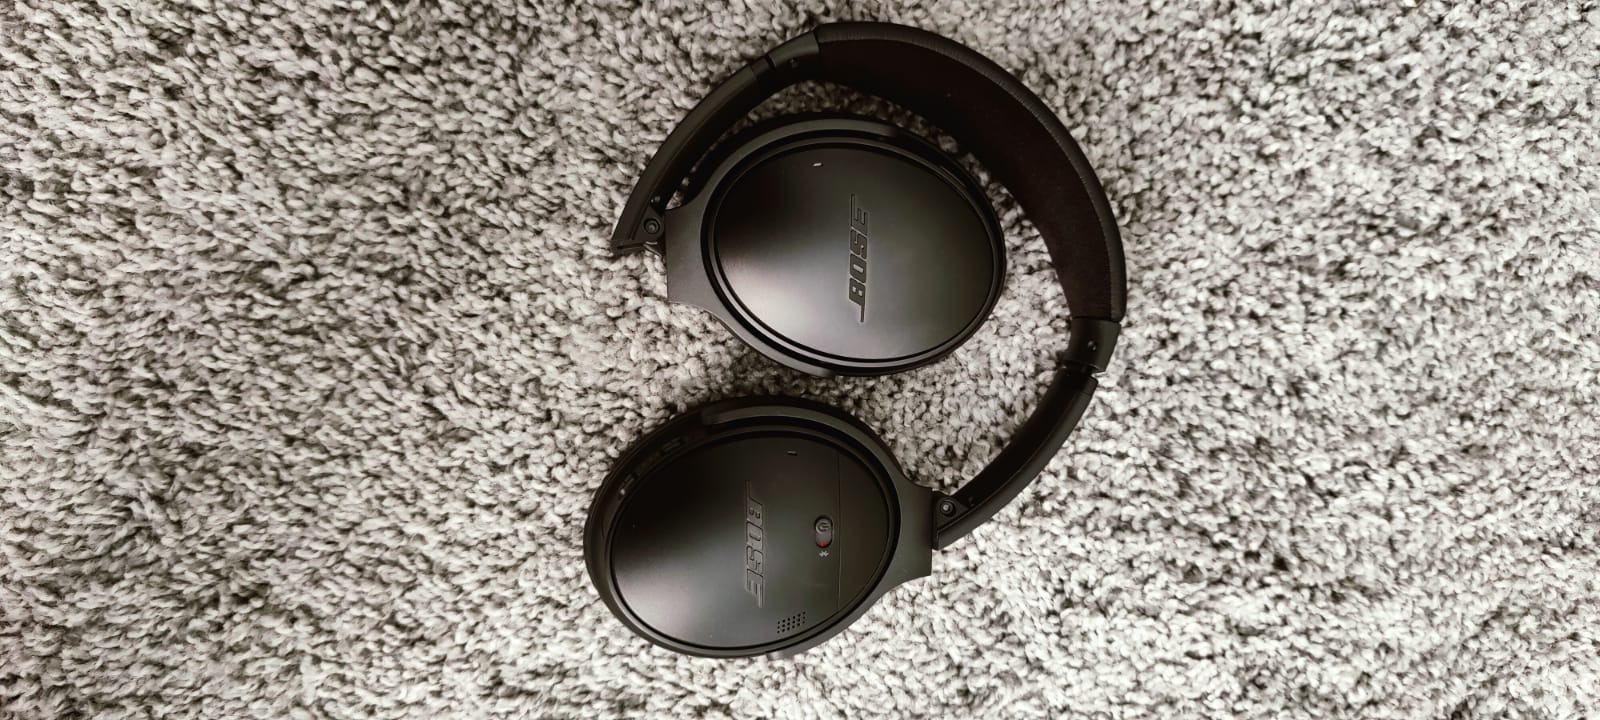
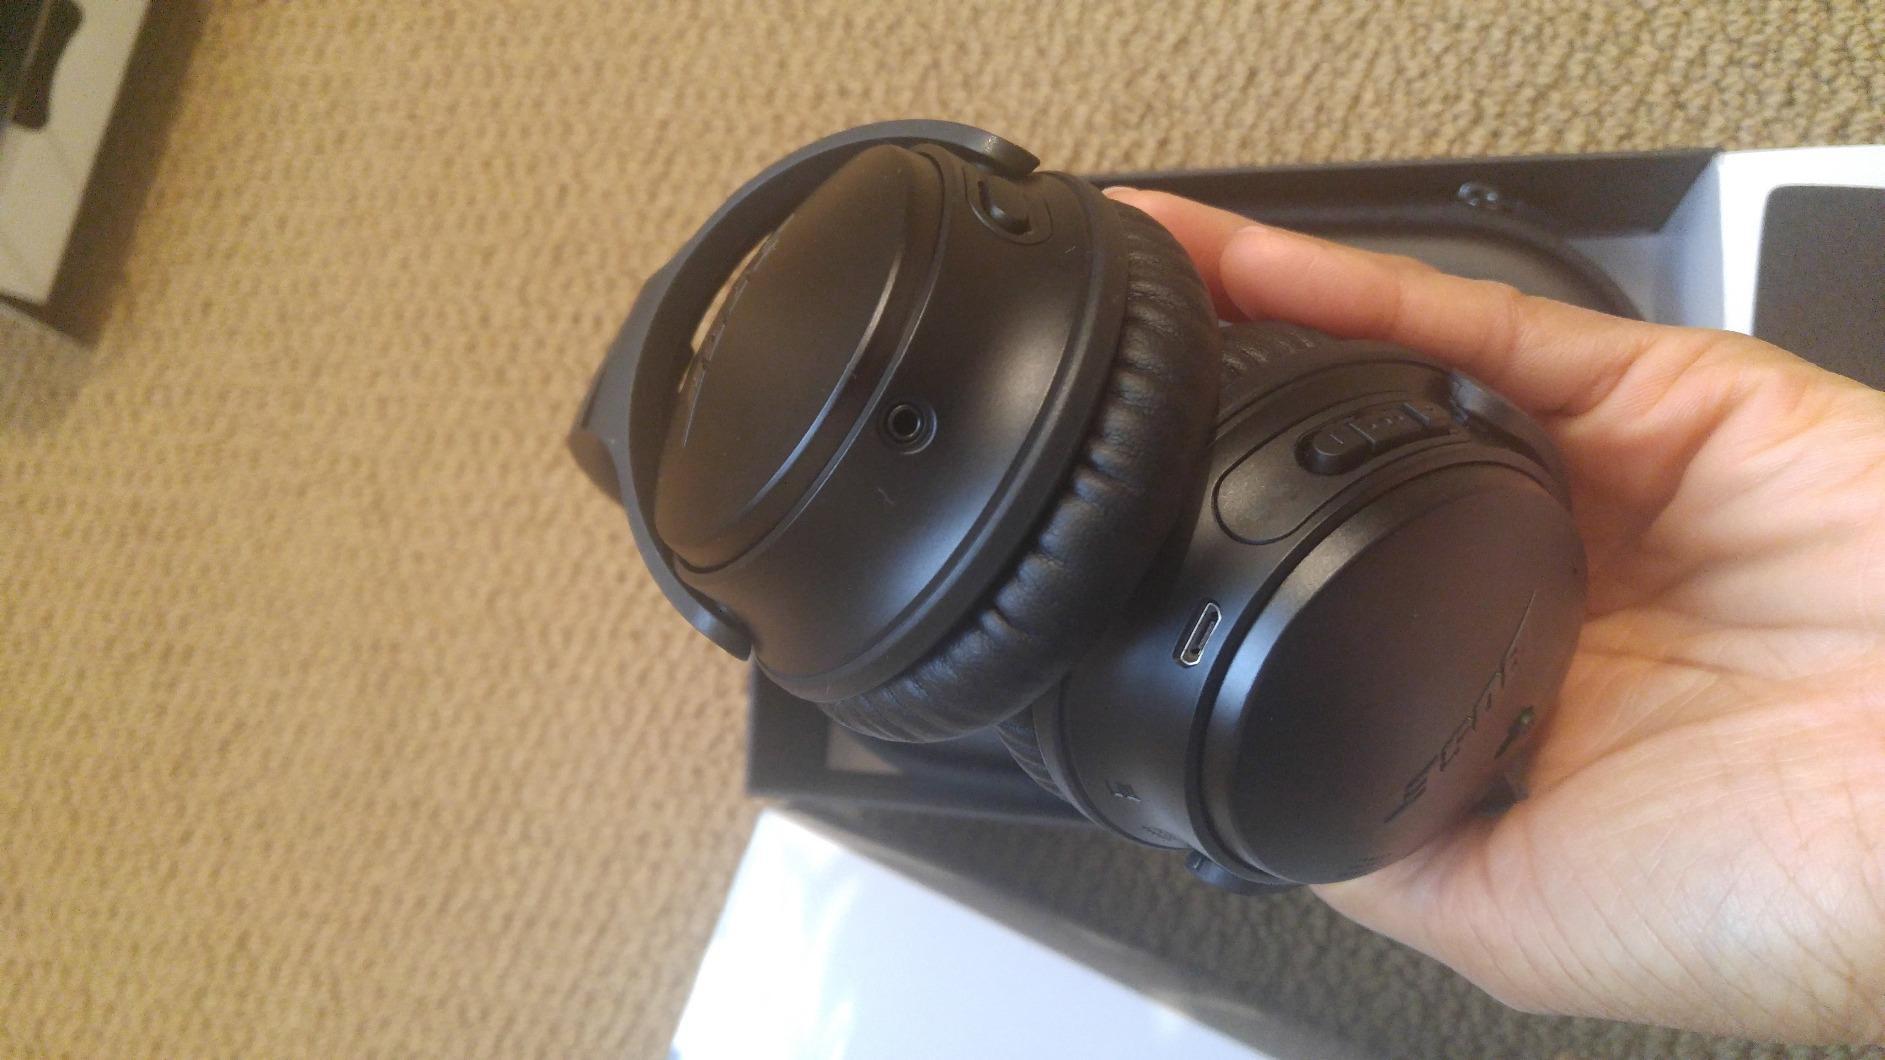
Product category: headphones
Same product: yes